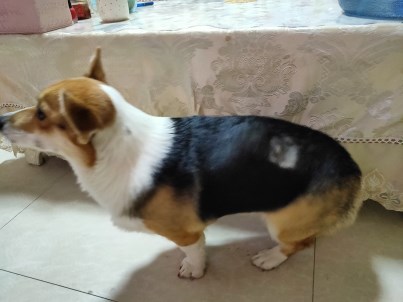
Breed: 2909-n000116-Cardigan